Ovidijus Varanauskas

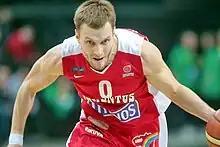
Varanauskas with Juventus Utena in 2015

Ovidijus Varanauskas (born February 23, 1991) is a former professional Lithuanian basketball player. He plays the point guard position.